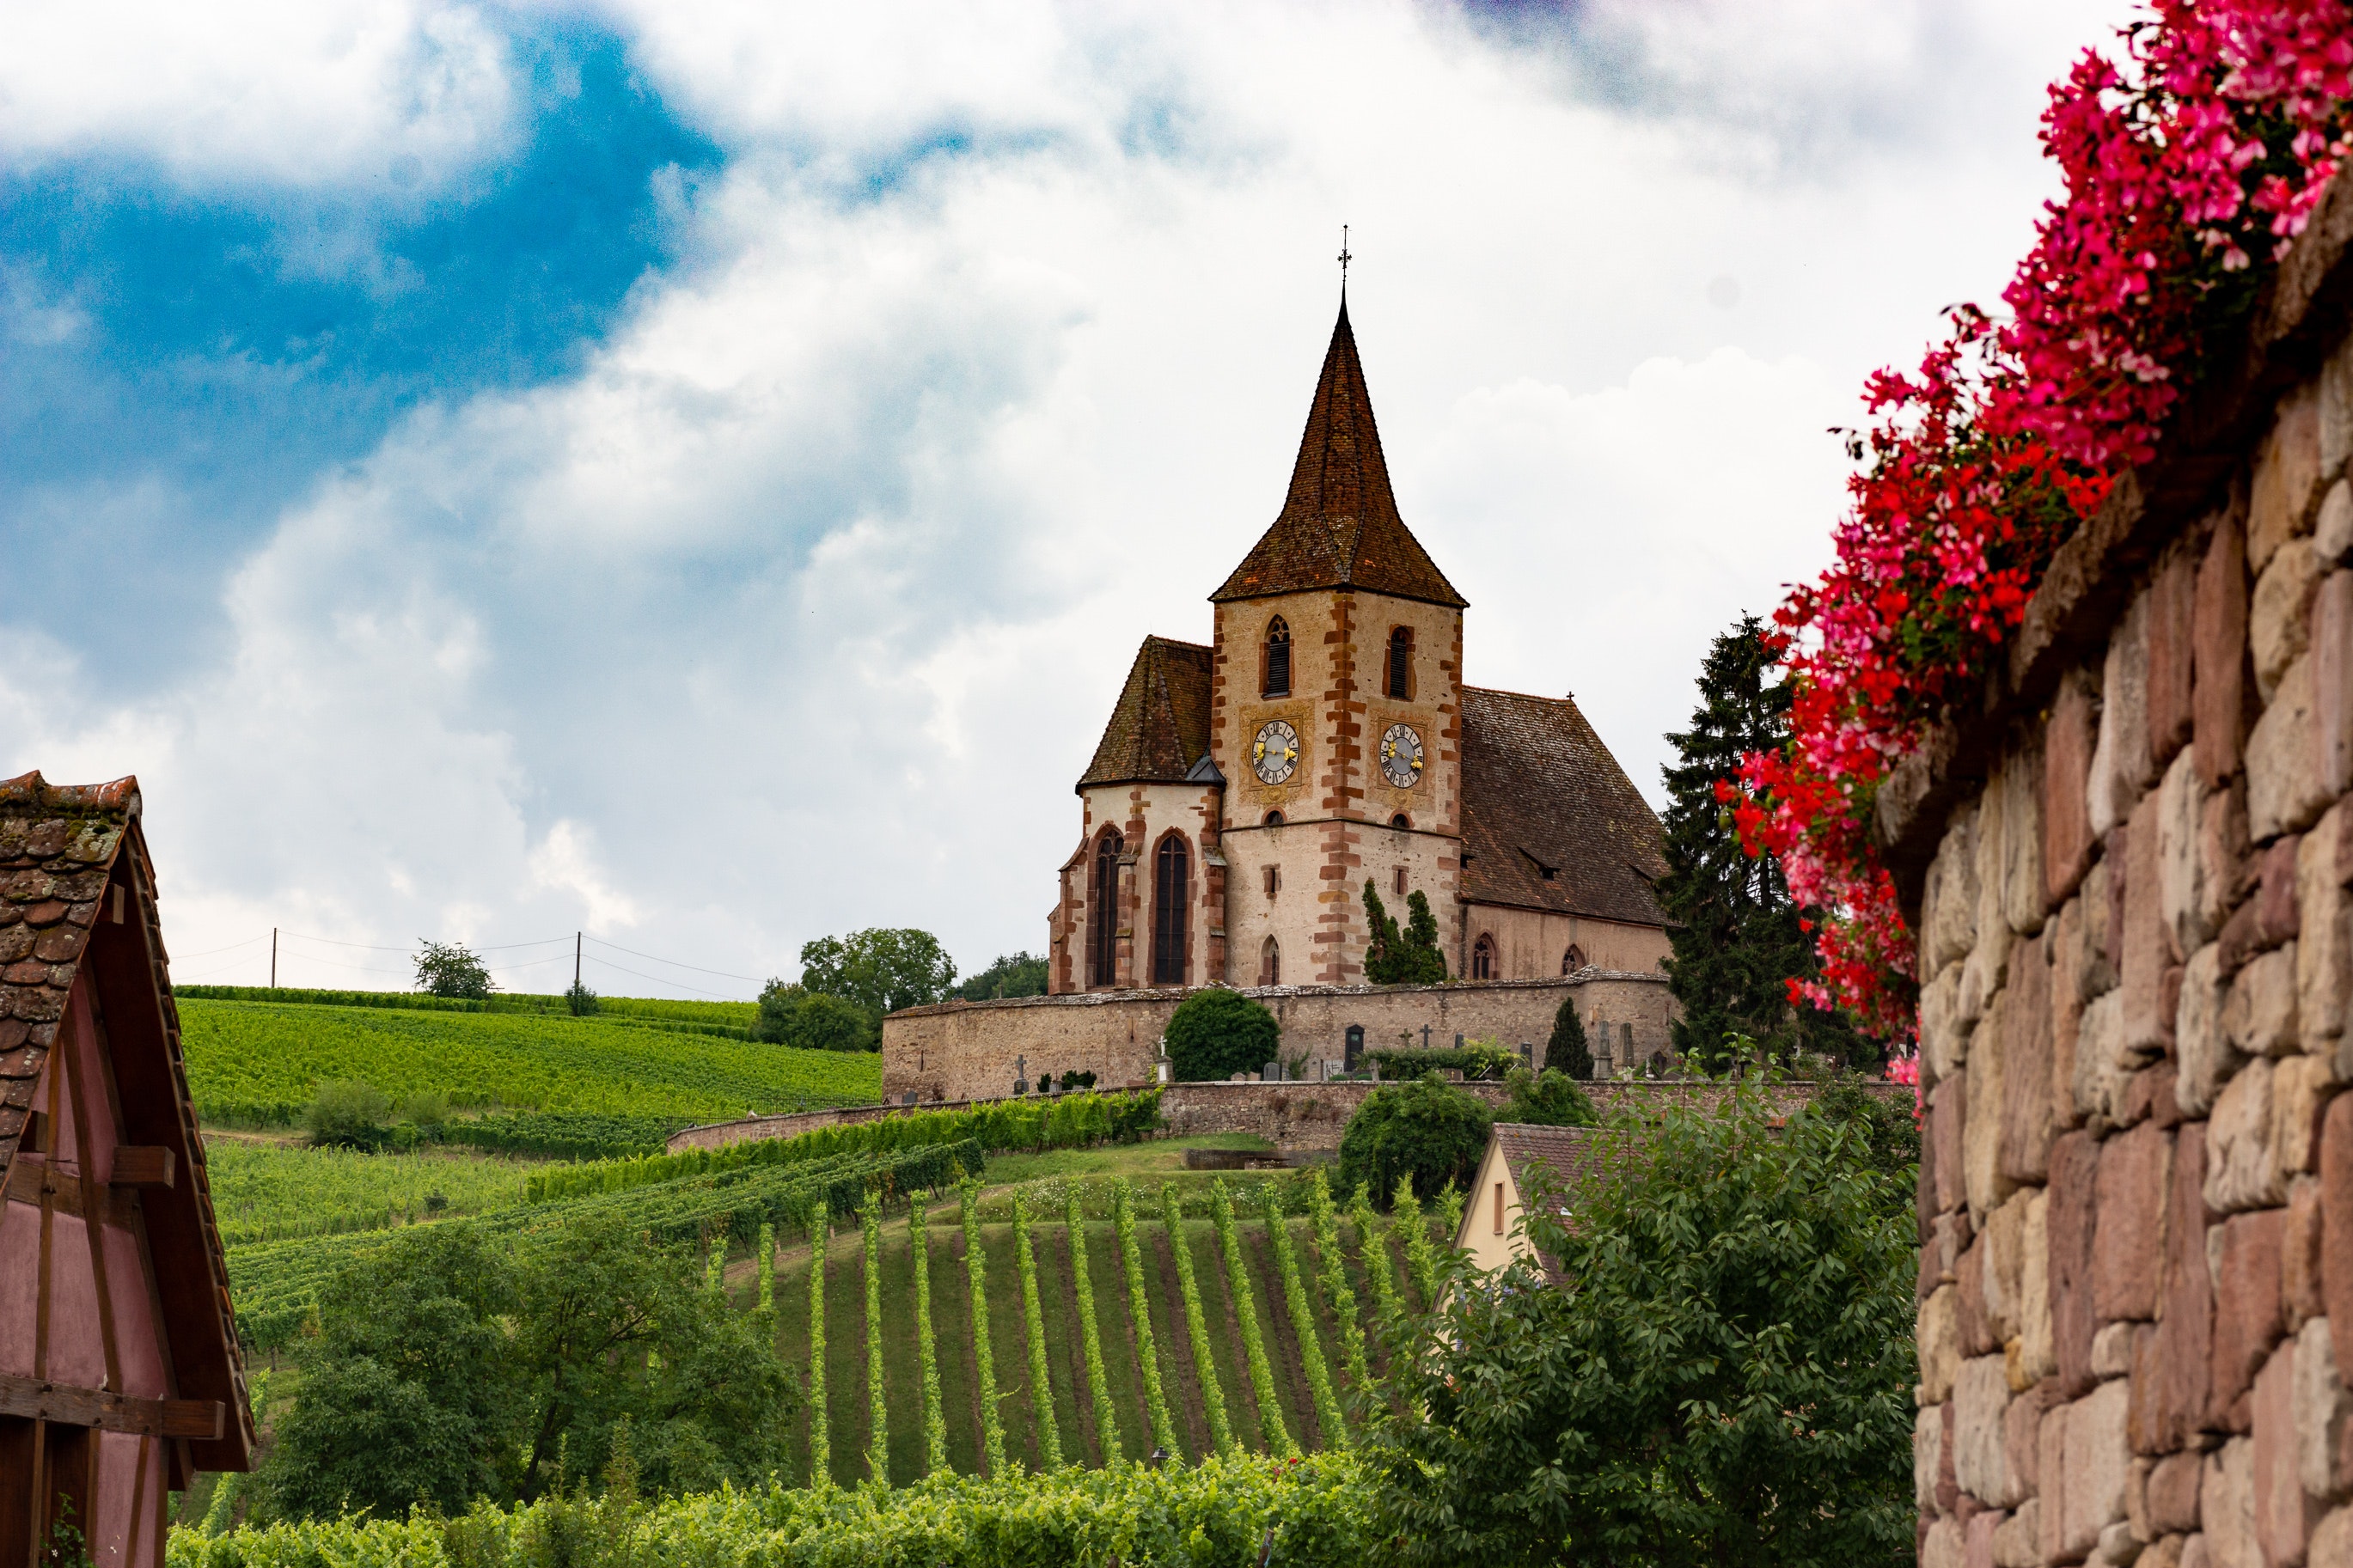
sky, landmark, architecture, building, church, steeple, medieval architecture, spire, place of worship, chateau, grass, tree, cloud, historic site, tourism, history, rural area, plant, house, cathedral, landscape, turret, tourist attraction, landscaping, estate, castle, village, abbey, vacation, ancient history, monastery, chapel, middle ages, flower, city, tower